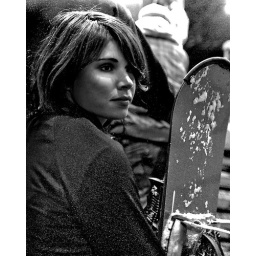
One of the set of black &amp;amp; White photos I've been editing to hang up around the house